Joe's Bridge

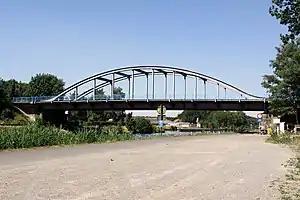
Joe's Bridge in 2010

While the Welsh Guards engaged the German forces around Hechtel, the Irish Guards advanced rapidly north-east through the villages of Eksel, Overpelt and Neerpelt, and launched their combined infantry-tank assault, with artillery support, from the grounds of the zinc processing factory in Overpelt and took the bridge undamaged. The capture of the bridge completed the encirclement of German troops in Hechtel. German units tried for some days to recapture the bridge from the north but were driven off, once with bayonets. Once the bridge was secure, men of the 615th Field Squadron, Royal Engineers, set about repairing it, while the Irish Guards secured a bridgehead along the N69 main road towards Valkenswaard. Some to the west, in the center of Lommel, SS troops had placed 40 randomly selected Belgian civilians in the street, at machine gun-point, as a human shield. The swift advance of the British from the east prevented a massacre. The Germans held the north side of the canal up to 17 September, apart from the area around the bridge. The bridge became known as "Joe's Bridge", after Lieutenant–Colonel Joe Vandeleur, or possibly because the Royal Engineers troop who repaired it was known as "Joe's Troop".